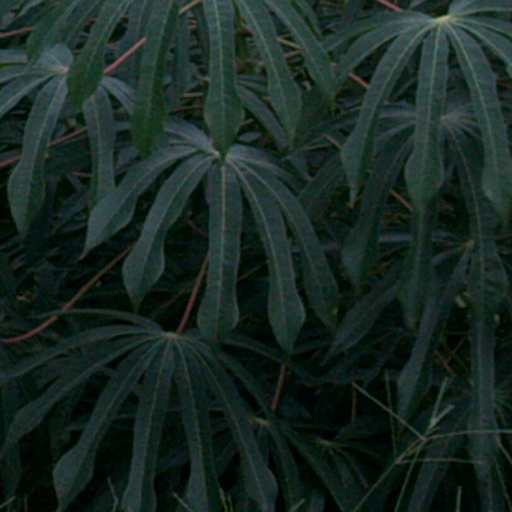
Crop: cassava